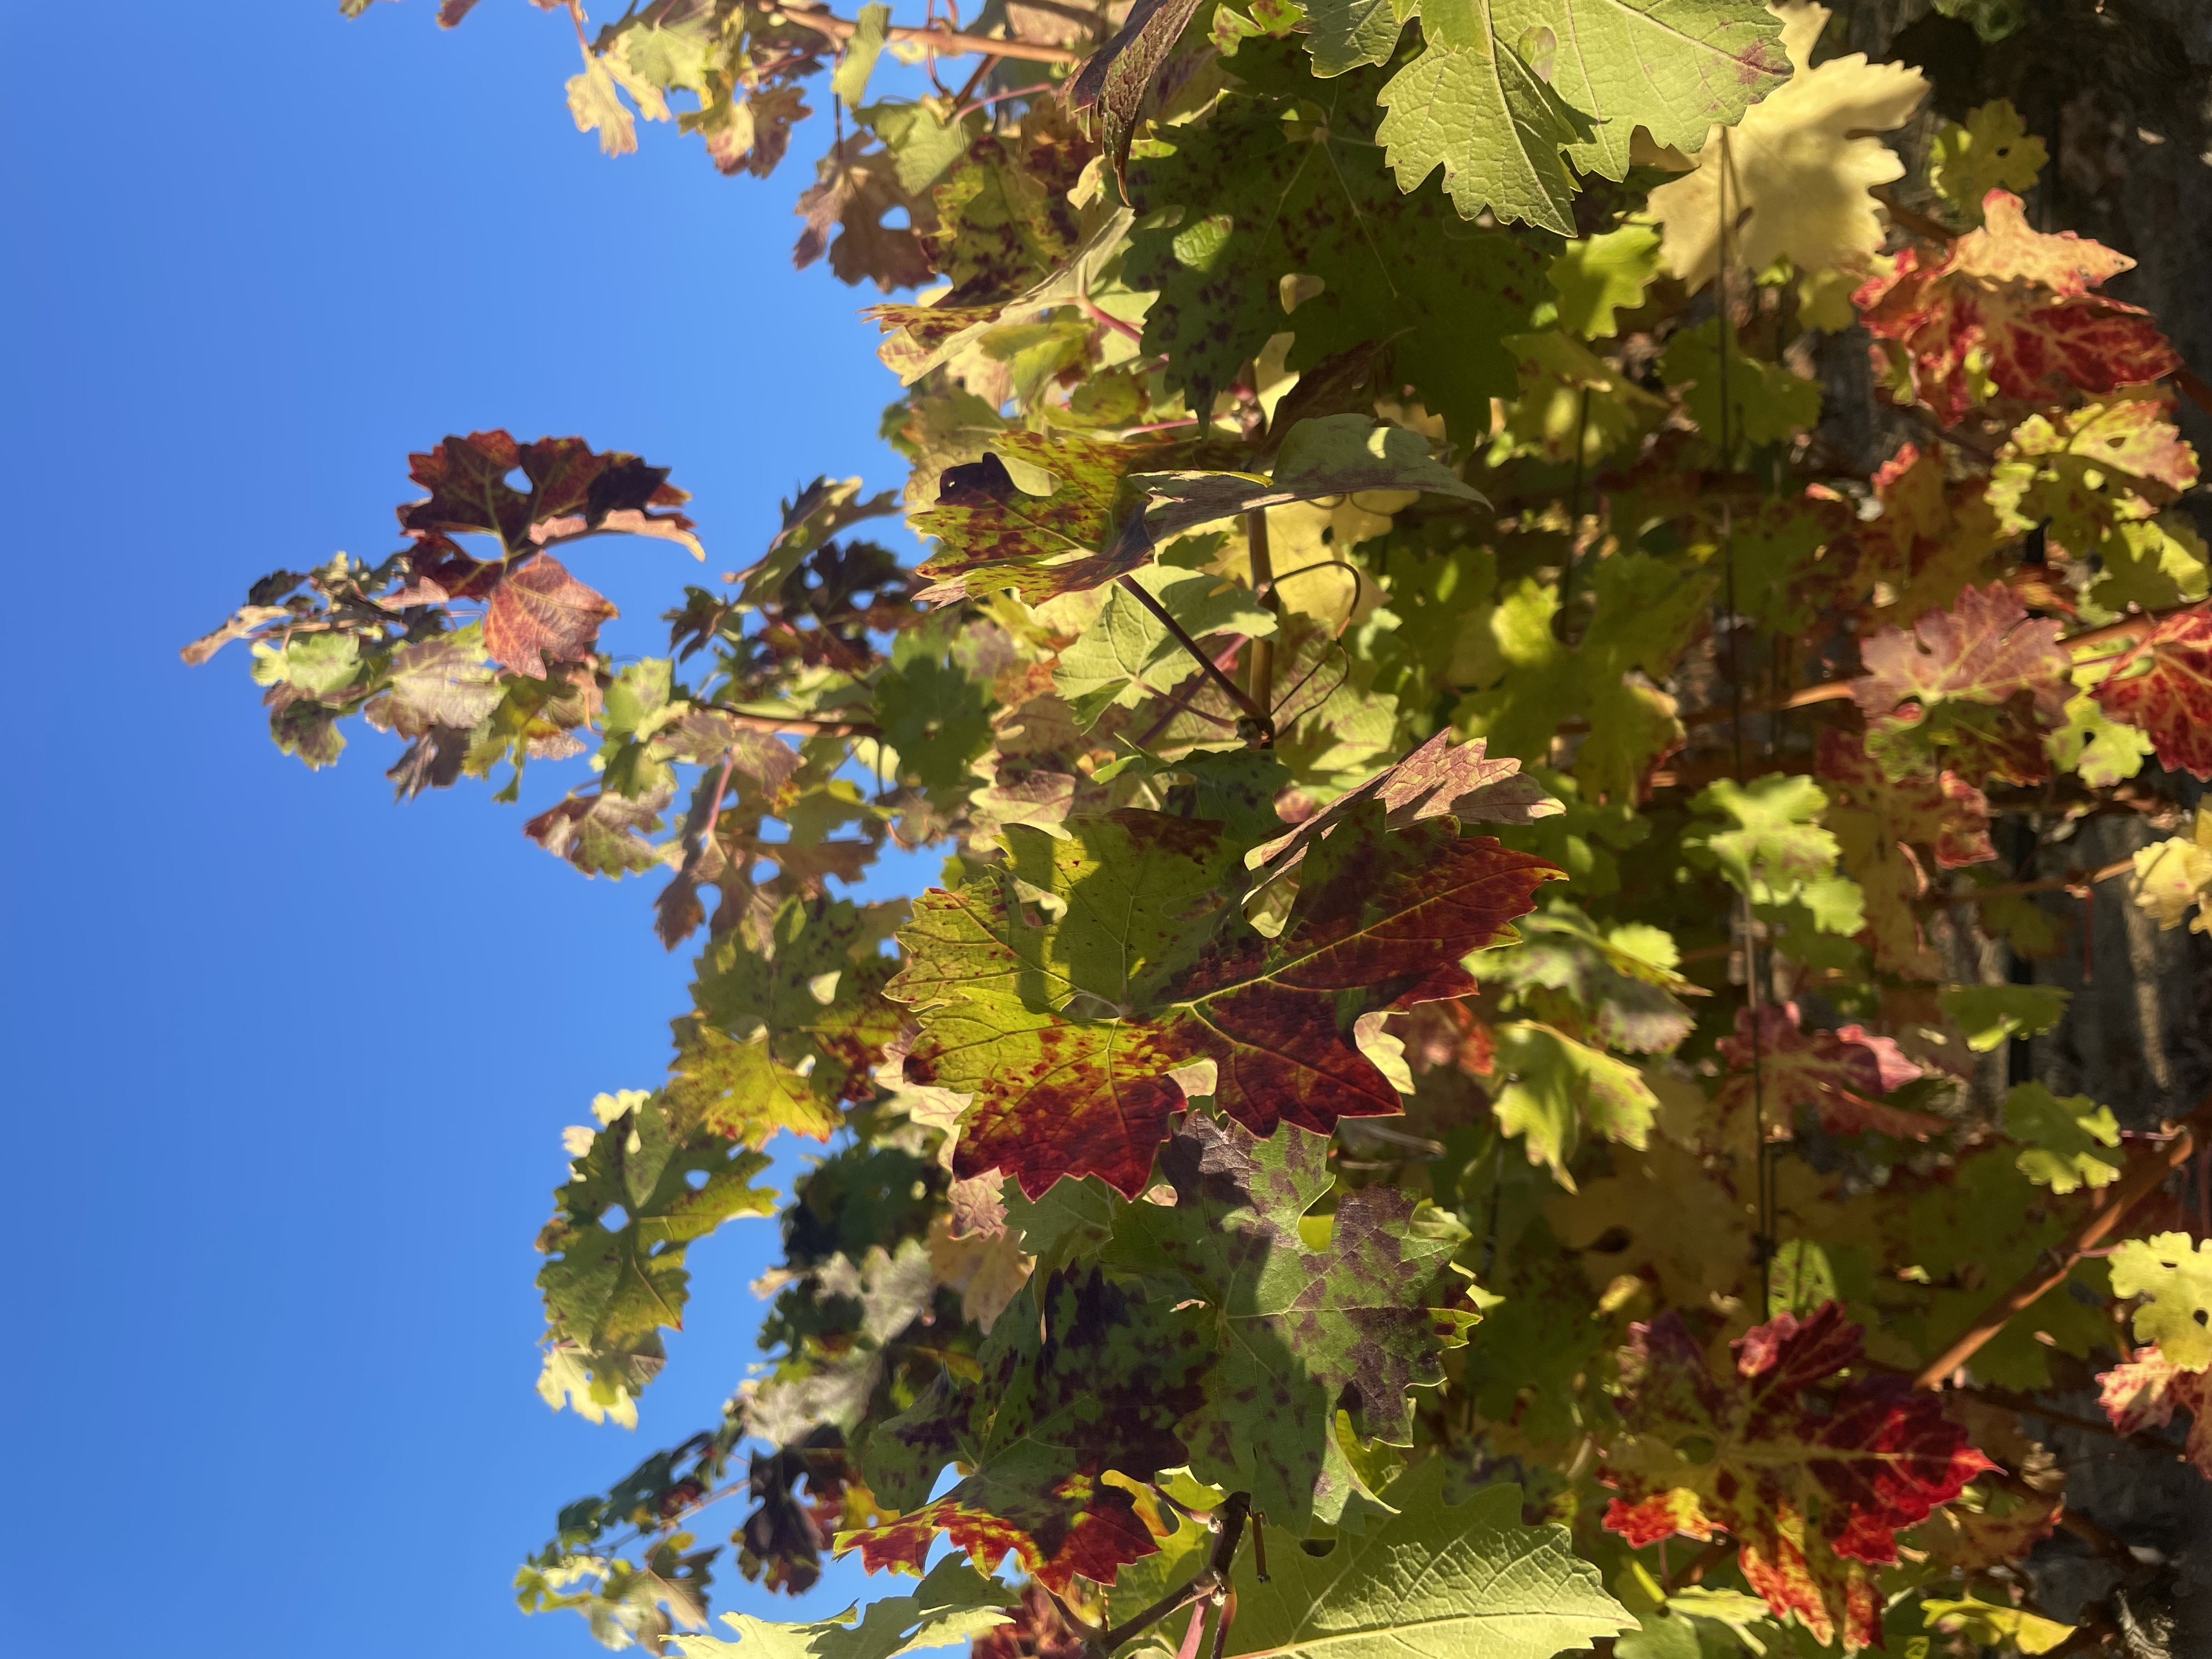
Label: Leafroll 3